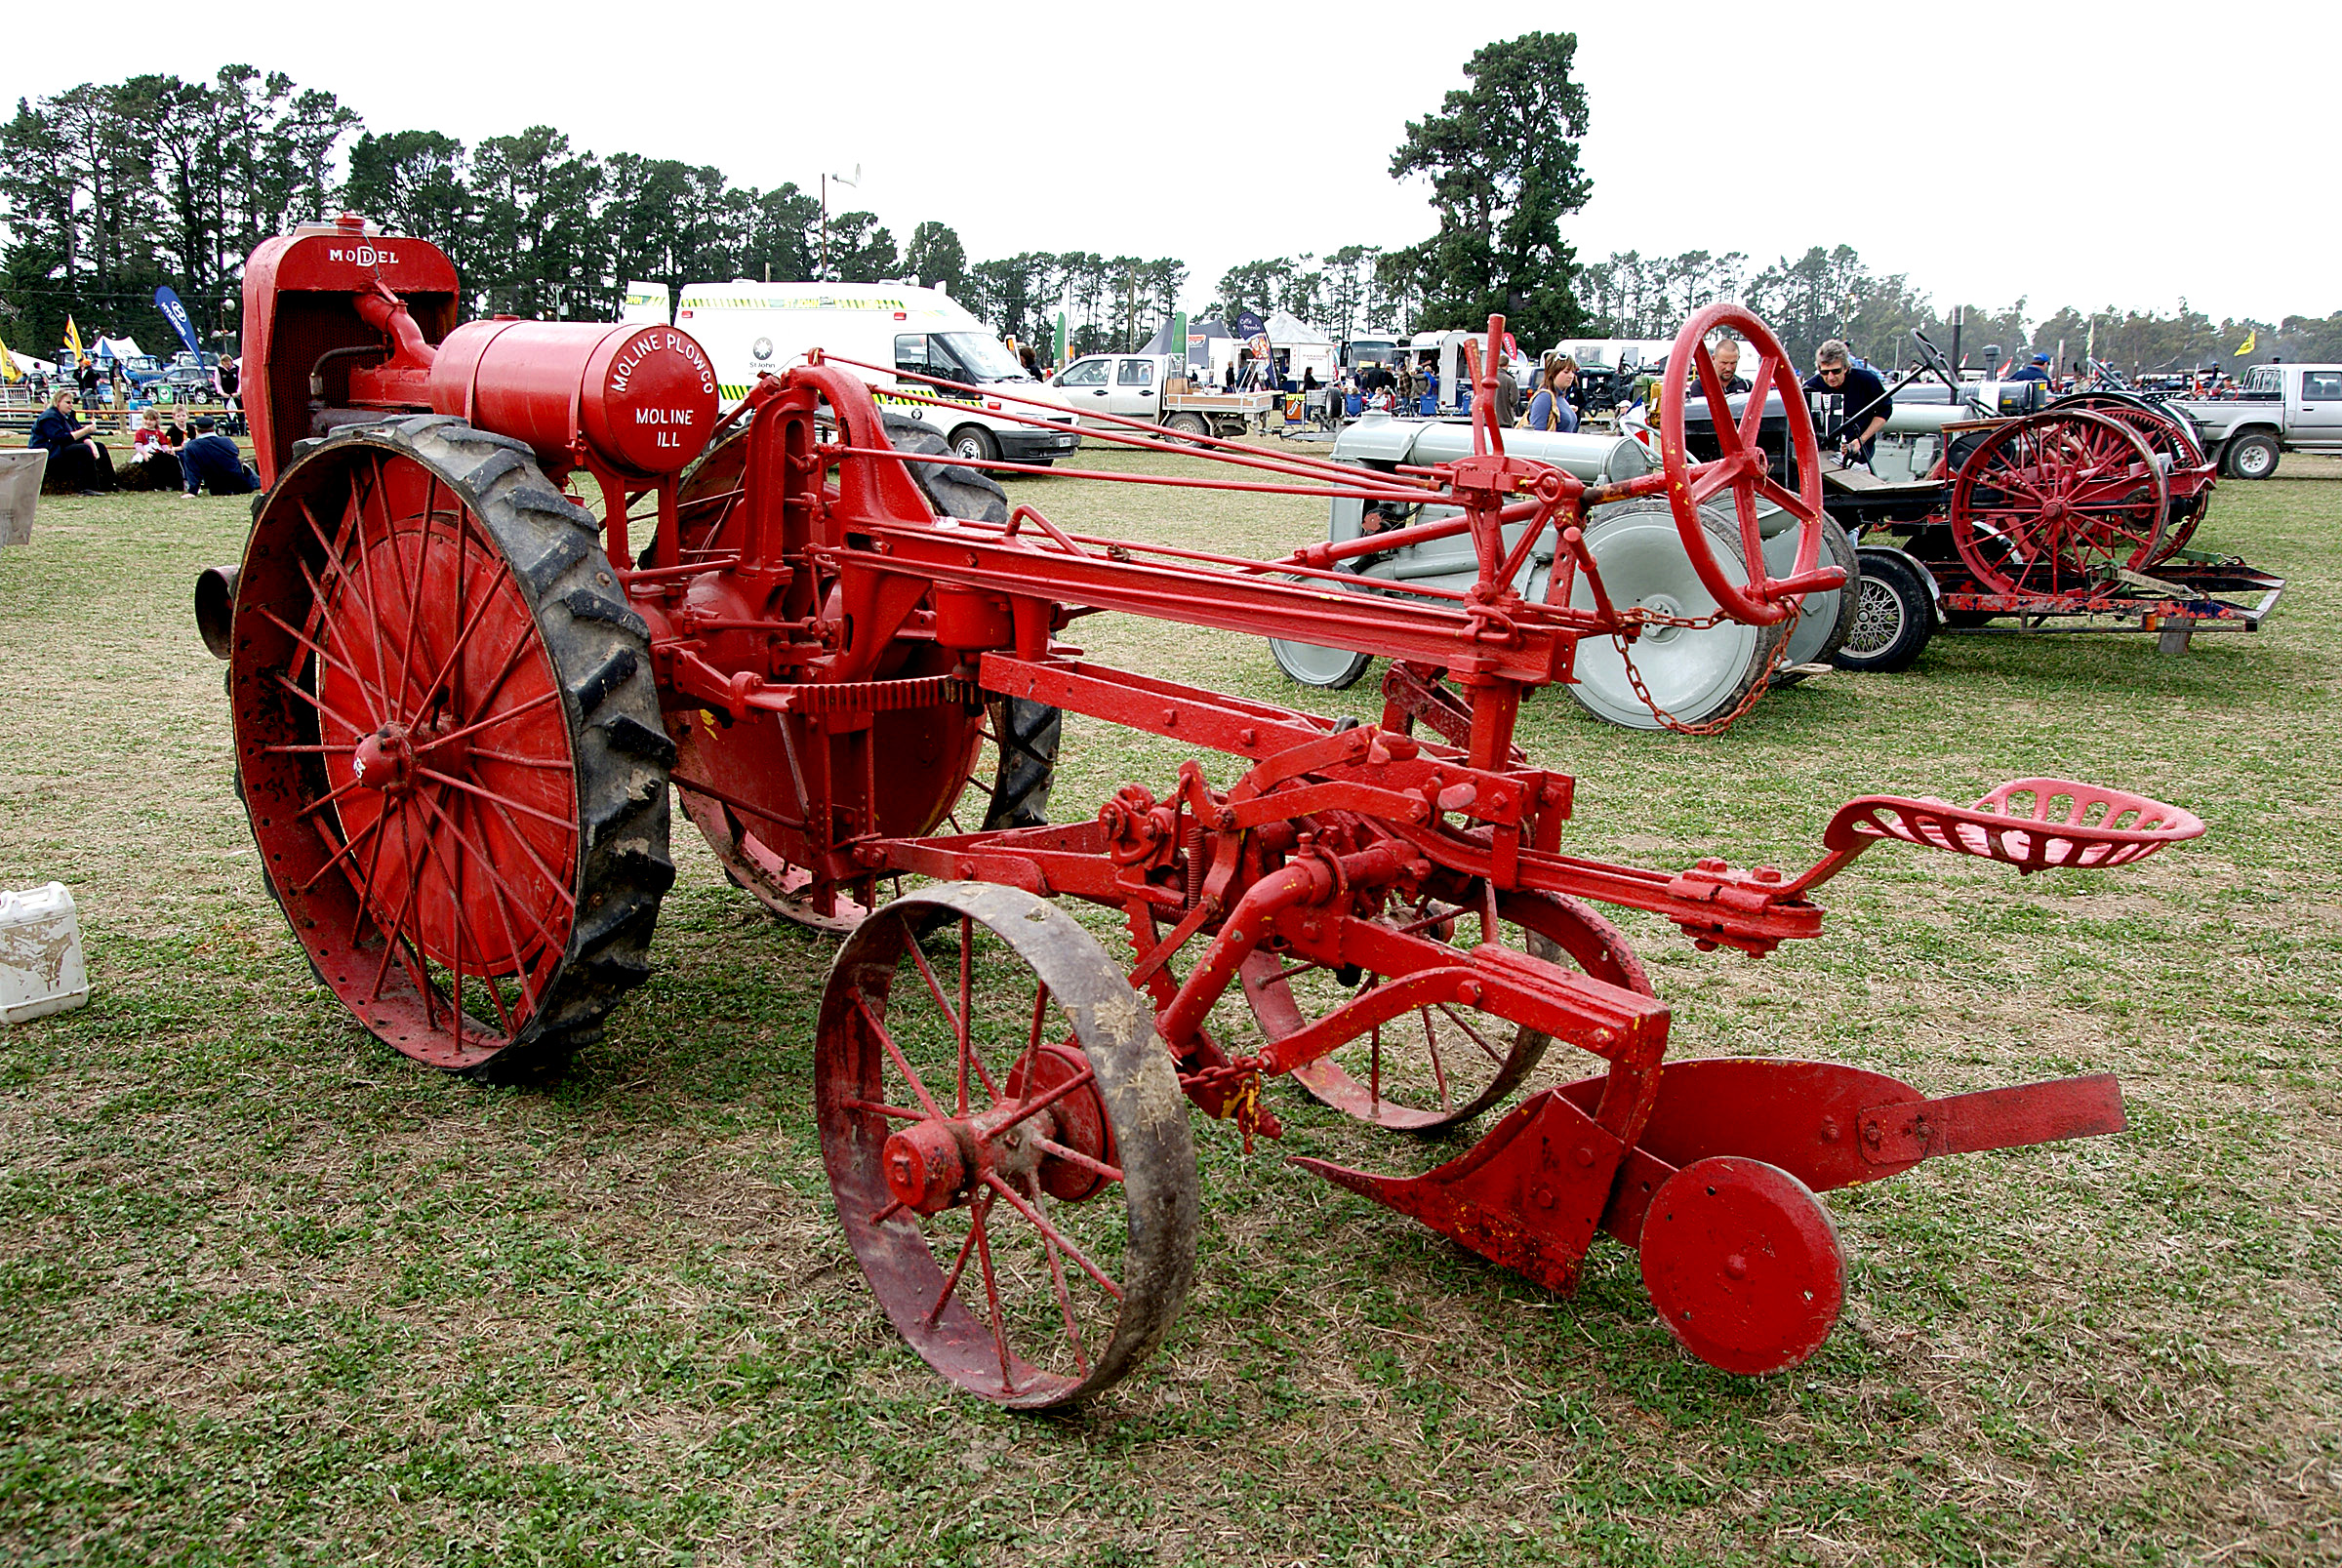
tractor, wheel, cart, farming, vehicle, publicdomain, carriage, cannon, farmequiment, sonydslra300, ploughing, tractorsdiggers, plowing, tractors, agricultural machinery, land vehicle, automotive engine part